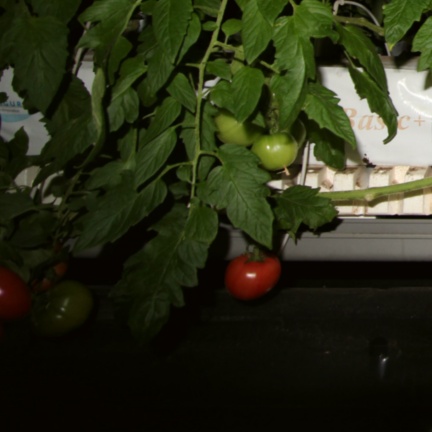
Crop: tomato